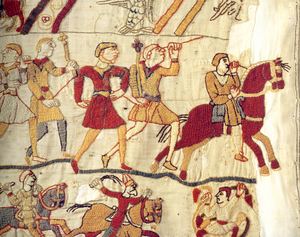
1062 : fondation de Marrakech ; début de la conquête du Maroc par les Almoravides.
L'art anglo-saxon correspond aux œuvres d'art réalisées en Angleterre entre l'arrivée des Anglo-Saxons sur le sol britannique, au Vᵉ siècle, et la conquête normande du pays, en 1066. Les deux périodes les plus brillantes sur le plan artistique sont les VIIᵉ et VIIIᵉ siècle, où la métallurgie et l'art du livre connaissent un premier essor, et la période après 950, qui voit un renouveau des arts après la fin des invasions vikings. Les principaux centres artistiques connus se situent en Northumbrie, dans le Nord, et dans le Wessex et le Kent, au Sud.
La bataille d'Hastings s'est déroulée le 14 octobre 1066 à une dizaine de kilomètres au nord de la ville d'Hastings, dans le Sussex de l'Est. Elle oppose le dernier roi anglo-saxon d'Angleterre, Harold Godwinson, au duc de Normandie Guillaume le Conquérant, qui remporte une victoire décisive.